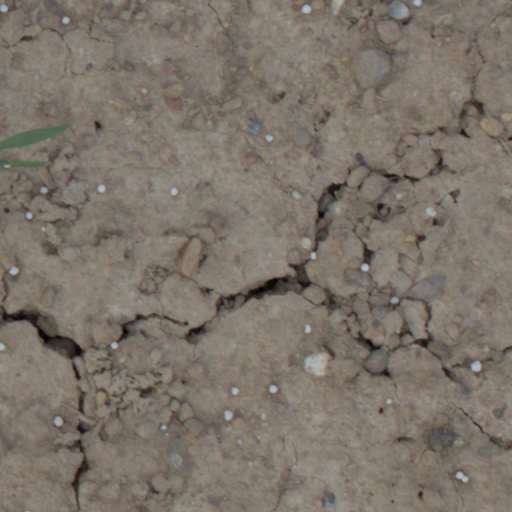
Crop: wheat